Heume-l'Église

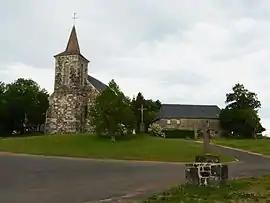
The church in Heume-l'Église

Heume-l'Église is a commune in the Puy-de-Dôme department in Auvergne-Rhône-Alpes in central France.